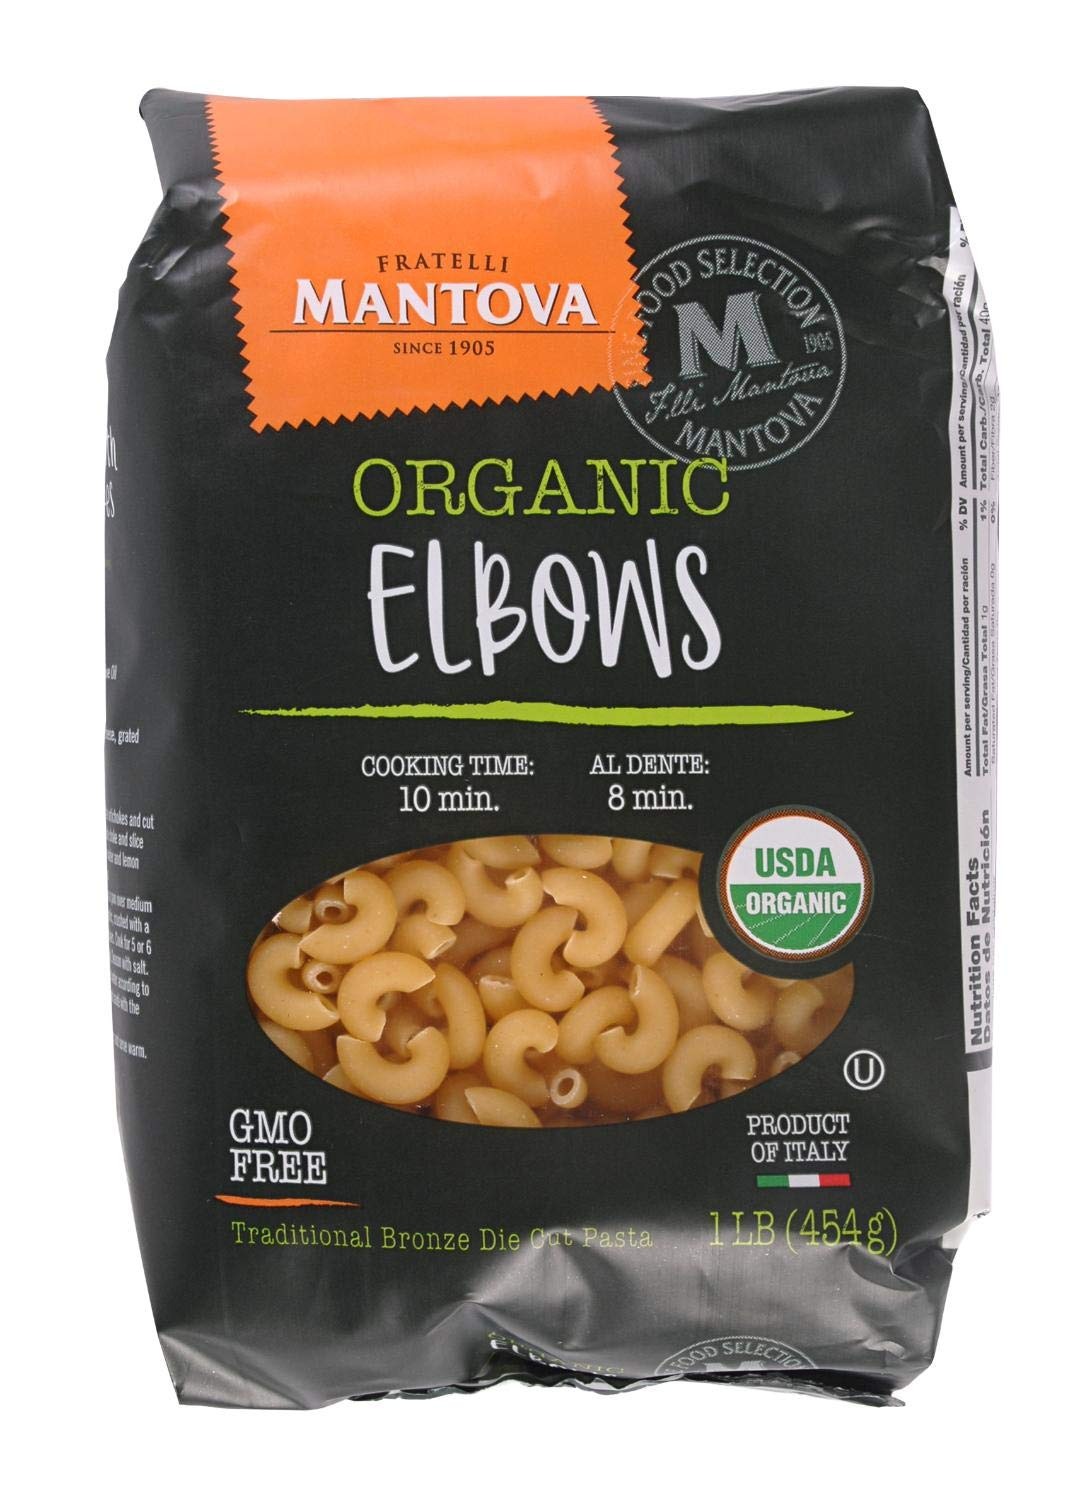
Item Name: Mantova Organic Elbow Pasta - Premium Quality Organic Durum Semolina Macaroni, Perfect for Soups, Salads, and Classic Pasta Dishes, 1 lb Bags (Pack of 6), Authentic Italian Taste
Bullet Point 1: 100% durum wheat semolina pasta
Bullet Point 2: Product of Italy
Bullet Point 3: Organic Pasta
Bullet Point 4: Foundation of the Mediterranean diet
Bullet Point 5: Great pasta for thick sauces
Value: 96.0
Unit: Ounce

Price: 3.29